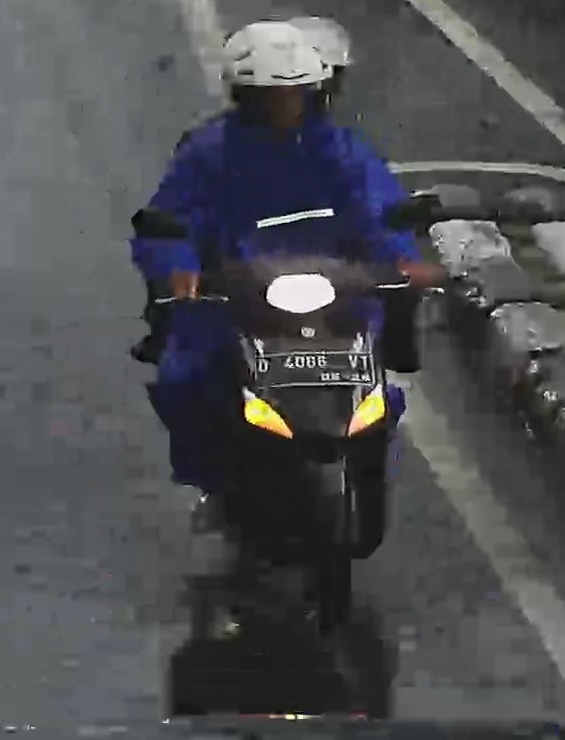
person-with-helmet: 2
person-without-helmet: 0